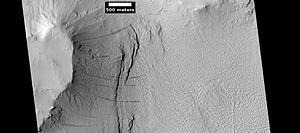
En géologie planétaire, un cratère à piédestal est un cratère dont les éjectas sont surélevés par rapport au terrain environnant, formant ainsi une plate-forme en hauteur. Ils se forment lorsqu'un cratère d'impact éjecte des matériaux qui forment une couche particulièrement résistante à l'érosion, si bien que les alentours du cratère s'érodent plus lentement que les terrains environnants. Dans certains cas, la différence d'altitude est de plusieurs centaines mètres, ce qui signifie qu'une telle quantité de roche a été érodée. Les premiers cratères de ce type ont été observés sur Mars par les missions Mariner.